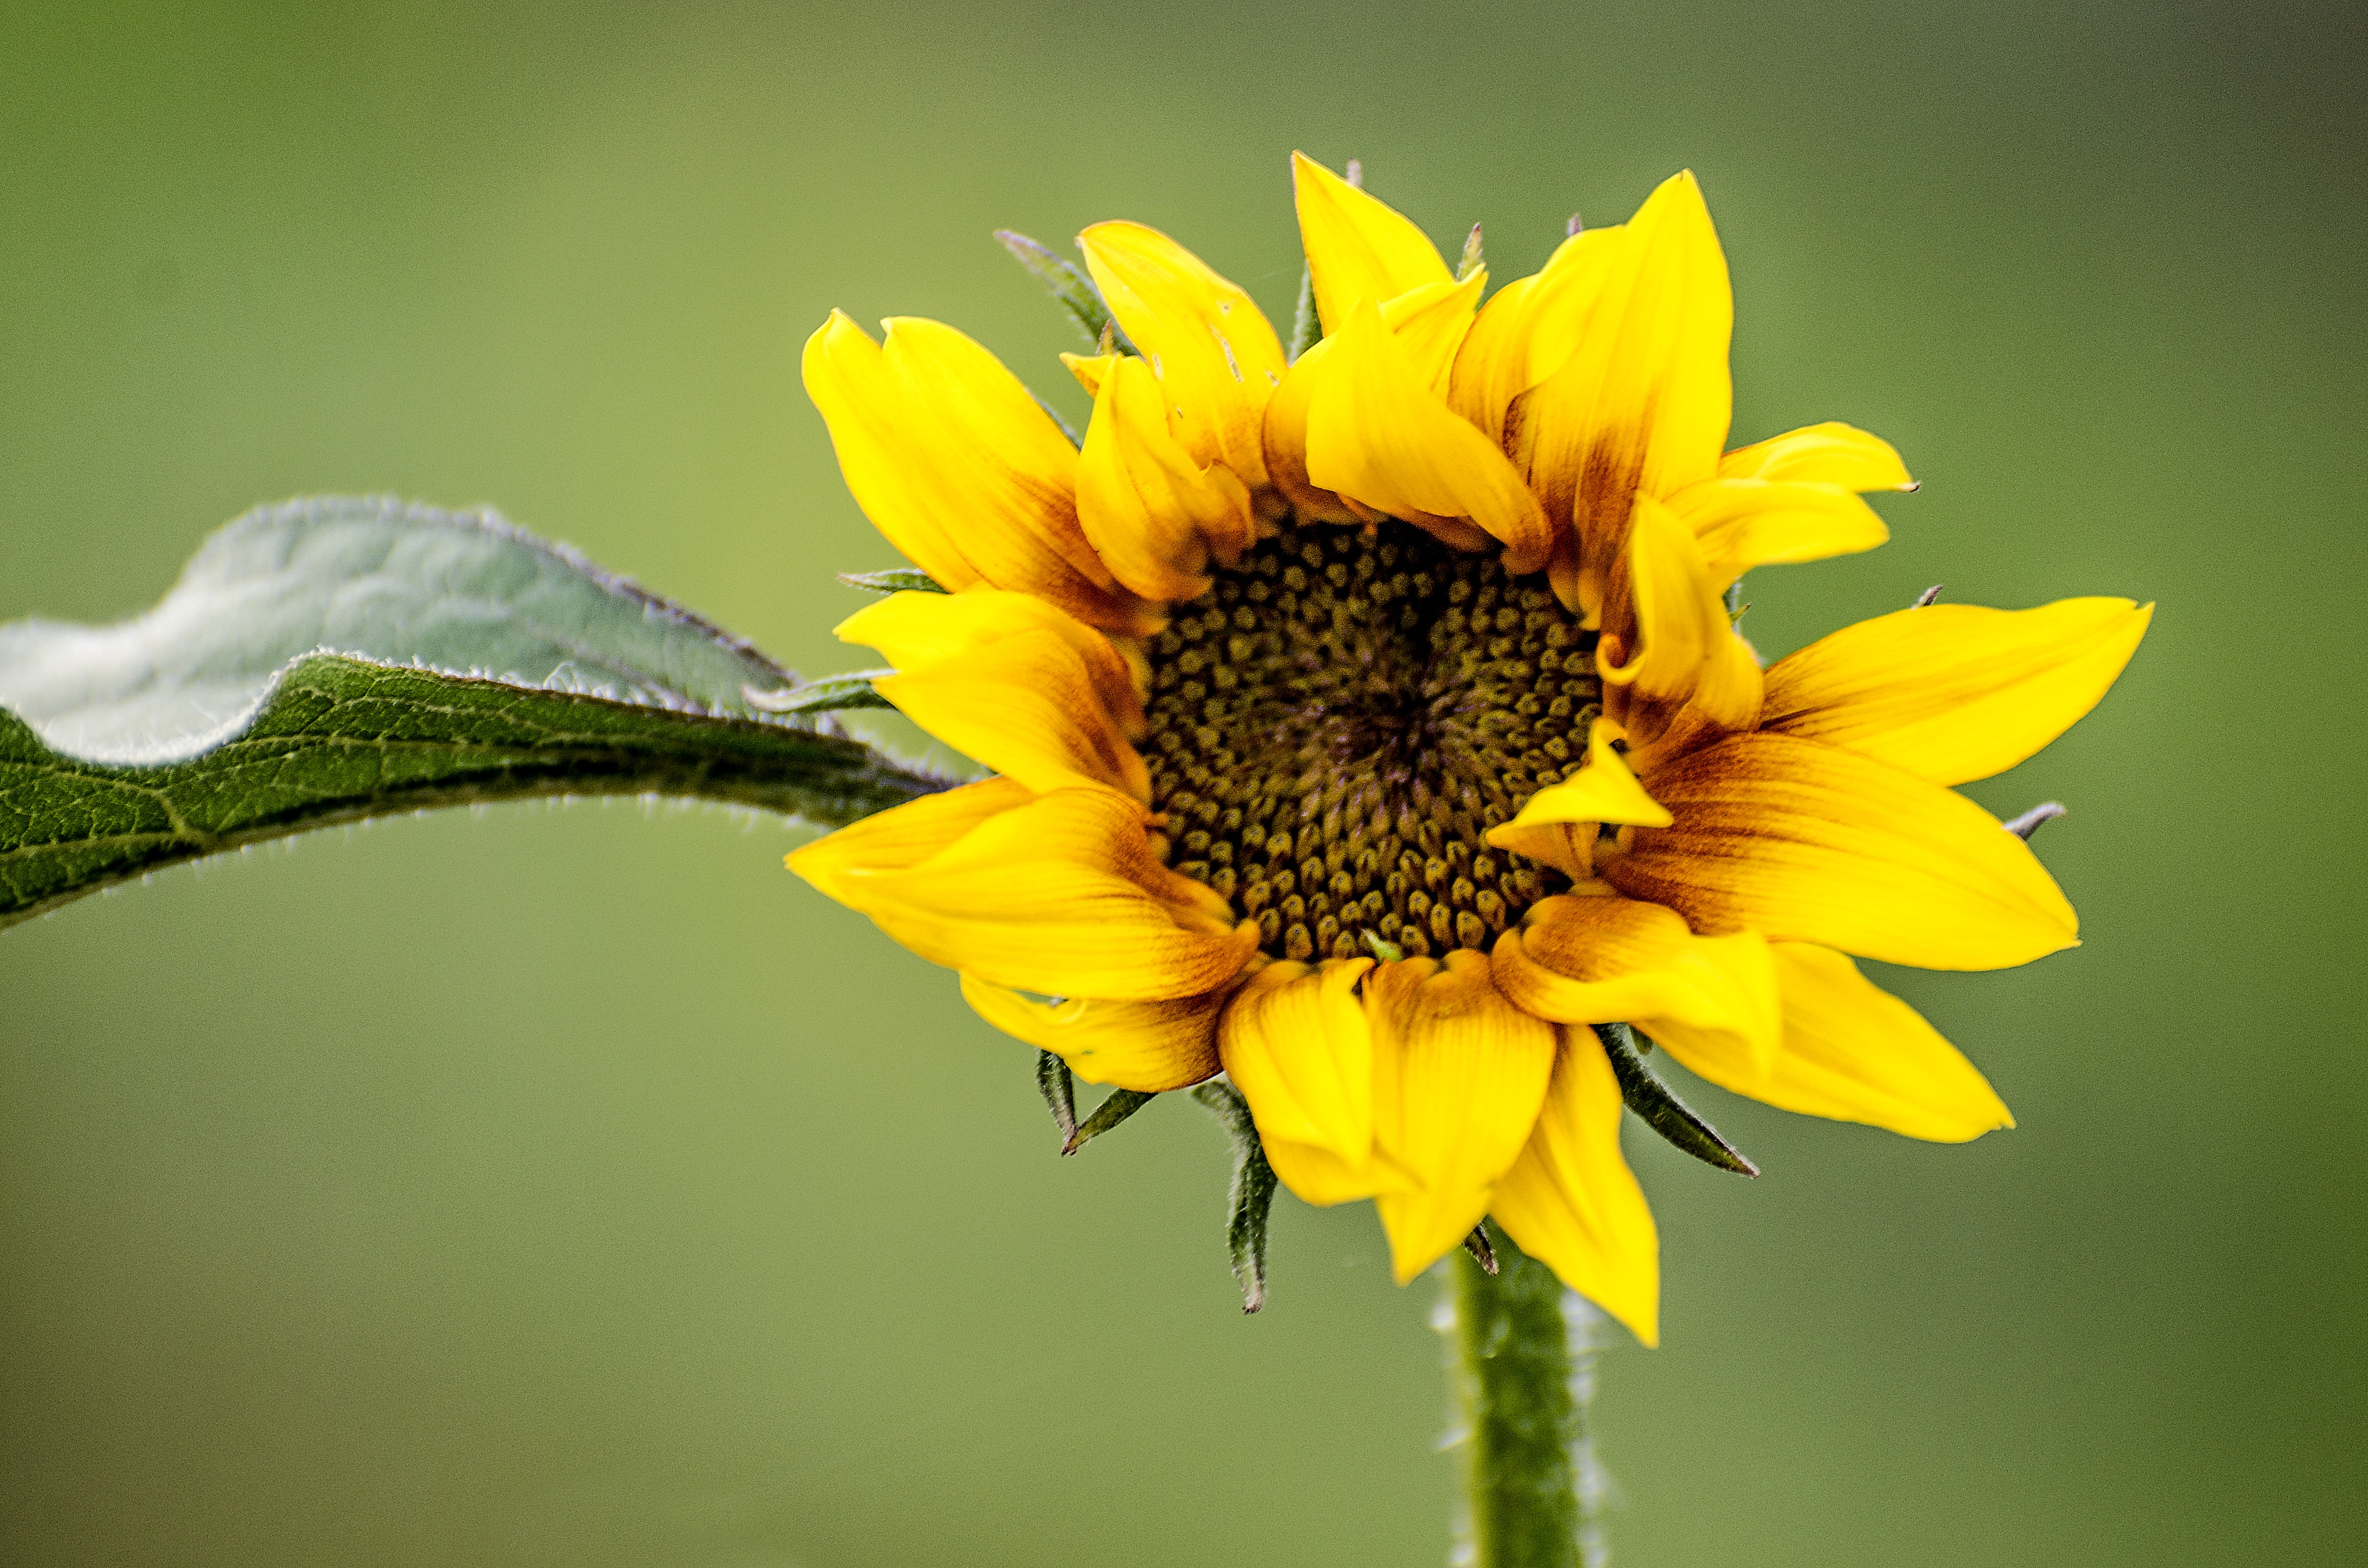
landscape, nature, grass, outdoor, blossom, growth, plant, sun, field, photography, meadow, stem, sunlight, leaf, fall, flower, petal, bloom, summer, floral, rural, spring, green, color, grow, natural, fresh, botany, blooming, colorful, yellow, agriculture, garden, flora, season, sunflower, wildflower, close up, sunny, design, happy, bright, nectar, macro photography, summer flowers, sunflower field, field of flowers, flowering plant, daisy family, plant stem, land plant